Question: Please indicate a possible affordance area of the drink_with_cup that can be used for drinking from
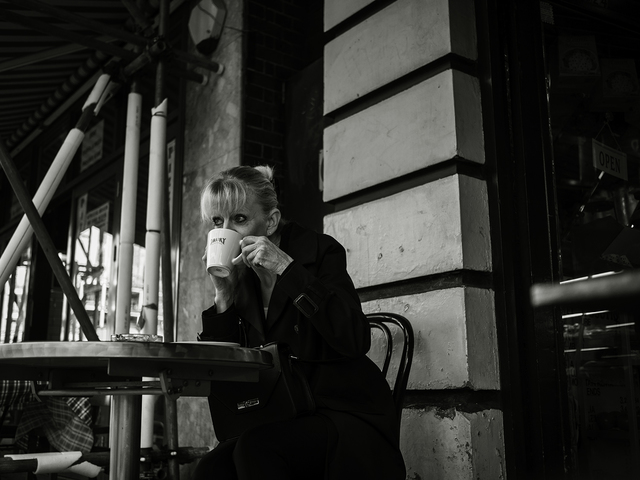
Answer: [206.5, 232, 239.5, 275]